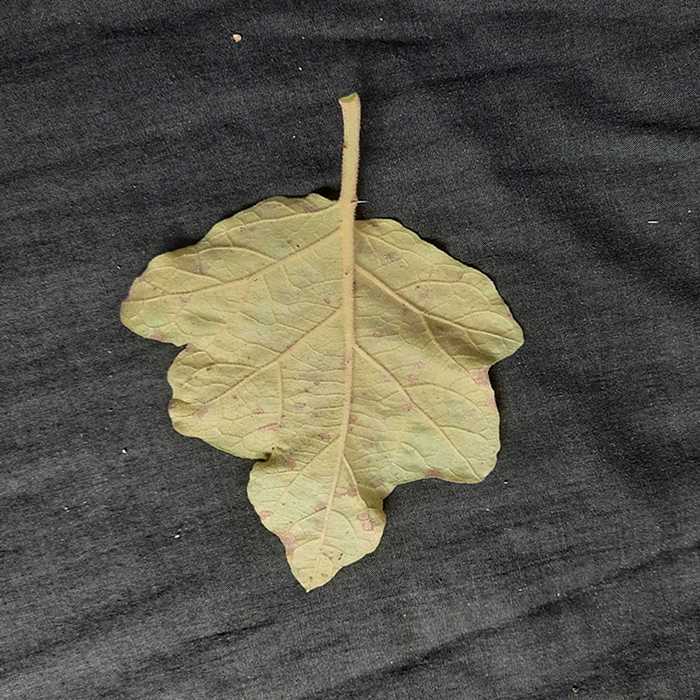
Plant: Eggplant
Label: Eggplant Cercopora leaf spot